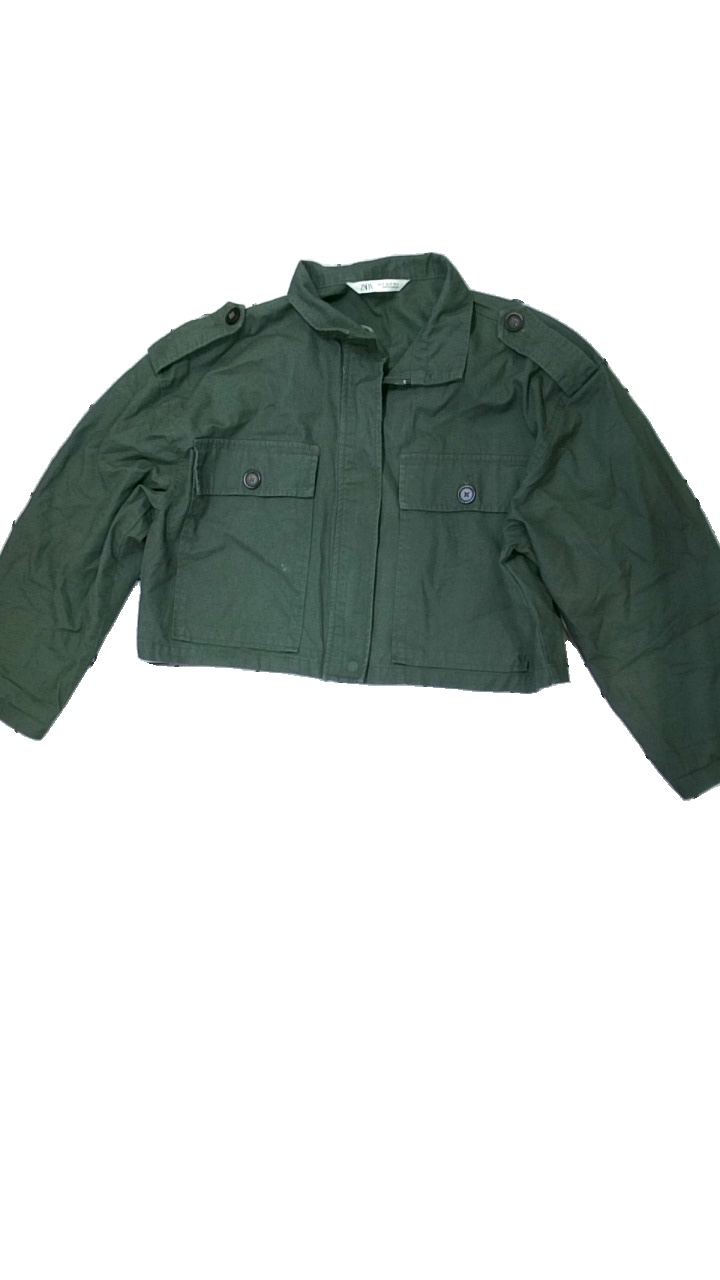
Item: Jacket (Ladies)
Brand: Zara
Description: grön kort jacka
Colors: Green
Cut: Cropped
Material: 100% cotton
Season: Summer
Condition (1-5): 5
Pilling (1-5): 5
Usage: Reuse
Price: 50-100